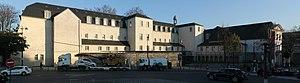
Vue générale de l'ancien couvent des Récollets/hôpital Villemin, côté rue du Faubourg-Saint-Martin, Paris.
Situé rue du Faubourg-Saint-Martin à Paris, l'ancien couvent des Récollets est un bel exemple de l'architecture religieuse des XVIIᵉ et XVIIIᵉ siècles.
Cet article recense les monuments historiques du 10ᵉ arrondissement de Paris, en France.